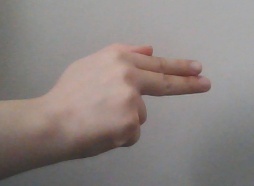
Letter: ghain